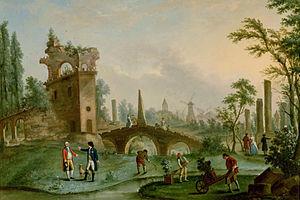
Louis de Carmontelle ou Carmontelle, pseudonyme de Louis Carrogis, né le 15 août 1717 à Paris et mort dans la même ville le 26 décembre 1806, est un peintre, dessinateur, graveur, auteur dramatique et architecte-paysagiste français.